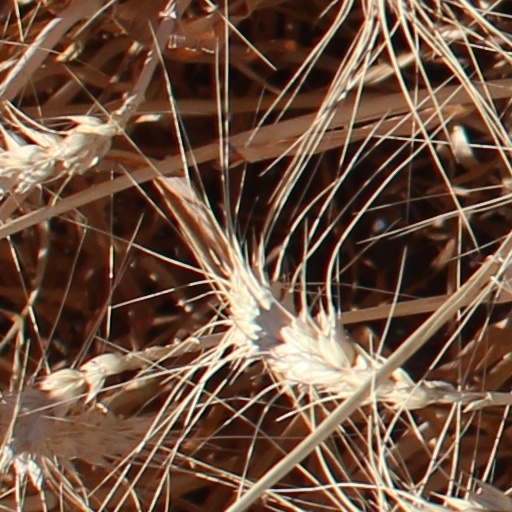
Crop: wheat